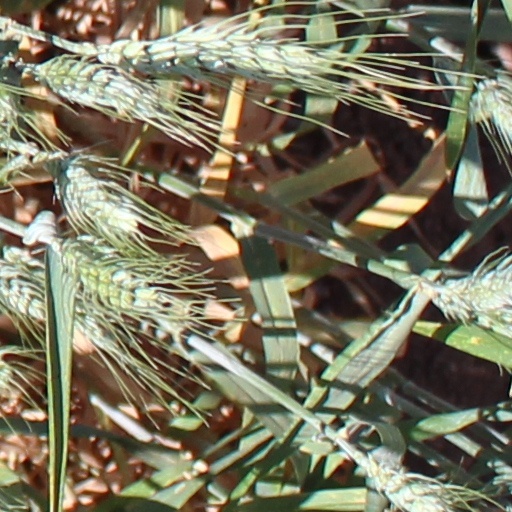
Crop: wheat